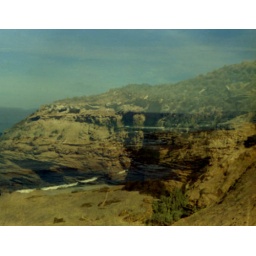
ocean in rocks